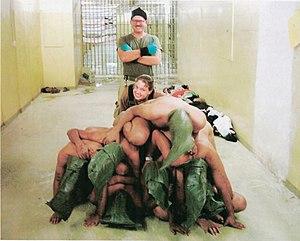
Sabrina D. Harman est une réserviste de l'Armée des États-Unis, l'une des personnes condamnées par l'Armée américaine pour le scandale d'Abou Ghraib, à Bagdad, en Irak, pendant et après l'invasion de 2003 de l'Irak.
Janis Leigh Karpinski était général de brigade de la 800ᵉ Military Police Brigade dans l'armée des États-Unis en commande de trois prisons en Irak en 2003 ainsi que de huit bataillons de 3 400 soldats au total. Elle est une personnalité centrale du scandale fortement médiatisé en 2004 autour des abus et tortures à la prison d'Abou Ghraib à la suite de la diffusion de photographies montrant des soldats américains infligeant des sévices à des détenus. Elle fut dégradée avant d'être à nouveau promue à ce rang juste avant sa retraite. Elle publia son témoignage en 2005 sous le titre One Woman's Army, dans lequel elle déclare que les abus ont été perpétrés par des civils employés par l'armée mais formés en Afghanistan sous les ordres de Donald Rumsfeld et que sa sanction était politique.
Megan M. Ambuhl est une réserviste de l'Armée des États-Unis qui a été condamné en cour martiale à cause du scandale d'Abou Ghraib.